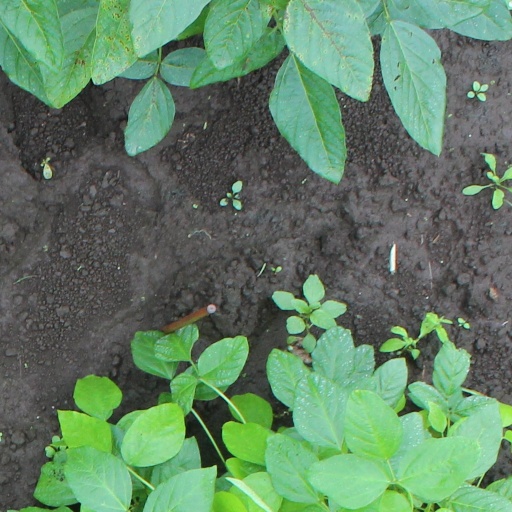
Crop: soybean